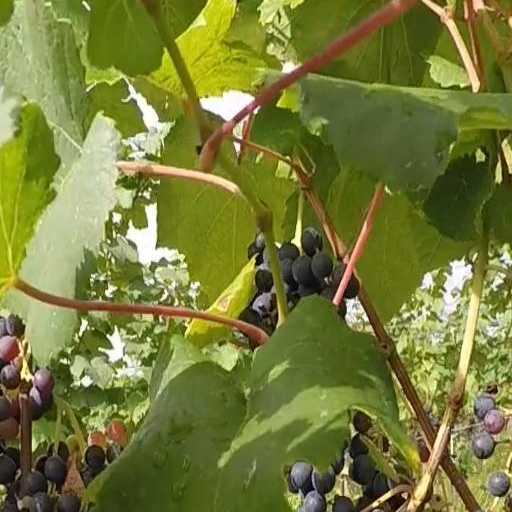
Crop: grape